Barge of the Dead

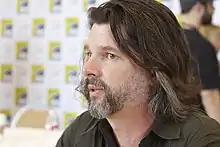
Ronald D. Moore originally pitched the idea for "Barge of the Dead" as a "" episode before it was produced for "".

The 43-minute, 56-second episode was developed from a story by Ronald D. Moore and Bryan Fuller, who wrote the teleplay, and was directed by Mike Vejar. David Bell edited the music, and Richard D. James was the production designer. The concept for the episode developed from Moore's failed pitch for the "" episode "Soldiers of the Empire", which would have seen the Klingon starship "Rotarran" travel to Gre'thor. Moore's idea was rejected as "too philosophical for this late in the ". The barge would later appear in "Star Trek Online", a massively multiplayer online role-playing game (MMORPG) developed by Cryptic Studios based on the "Star Trek" franchise.